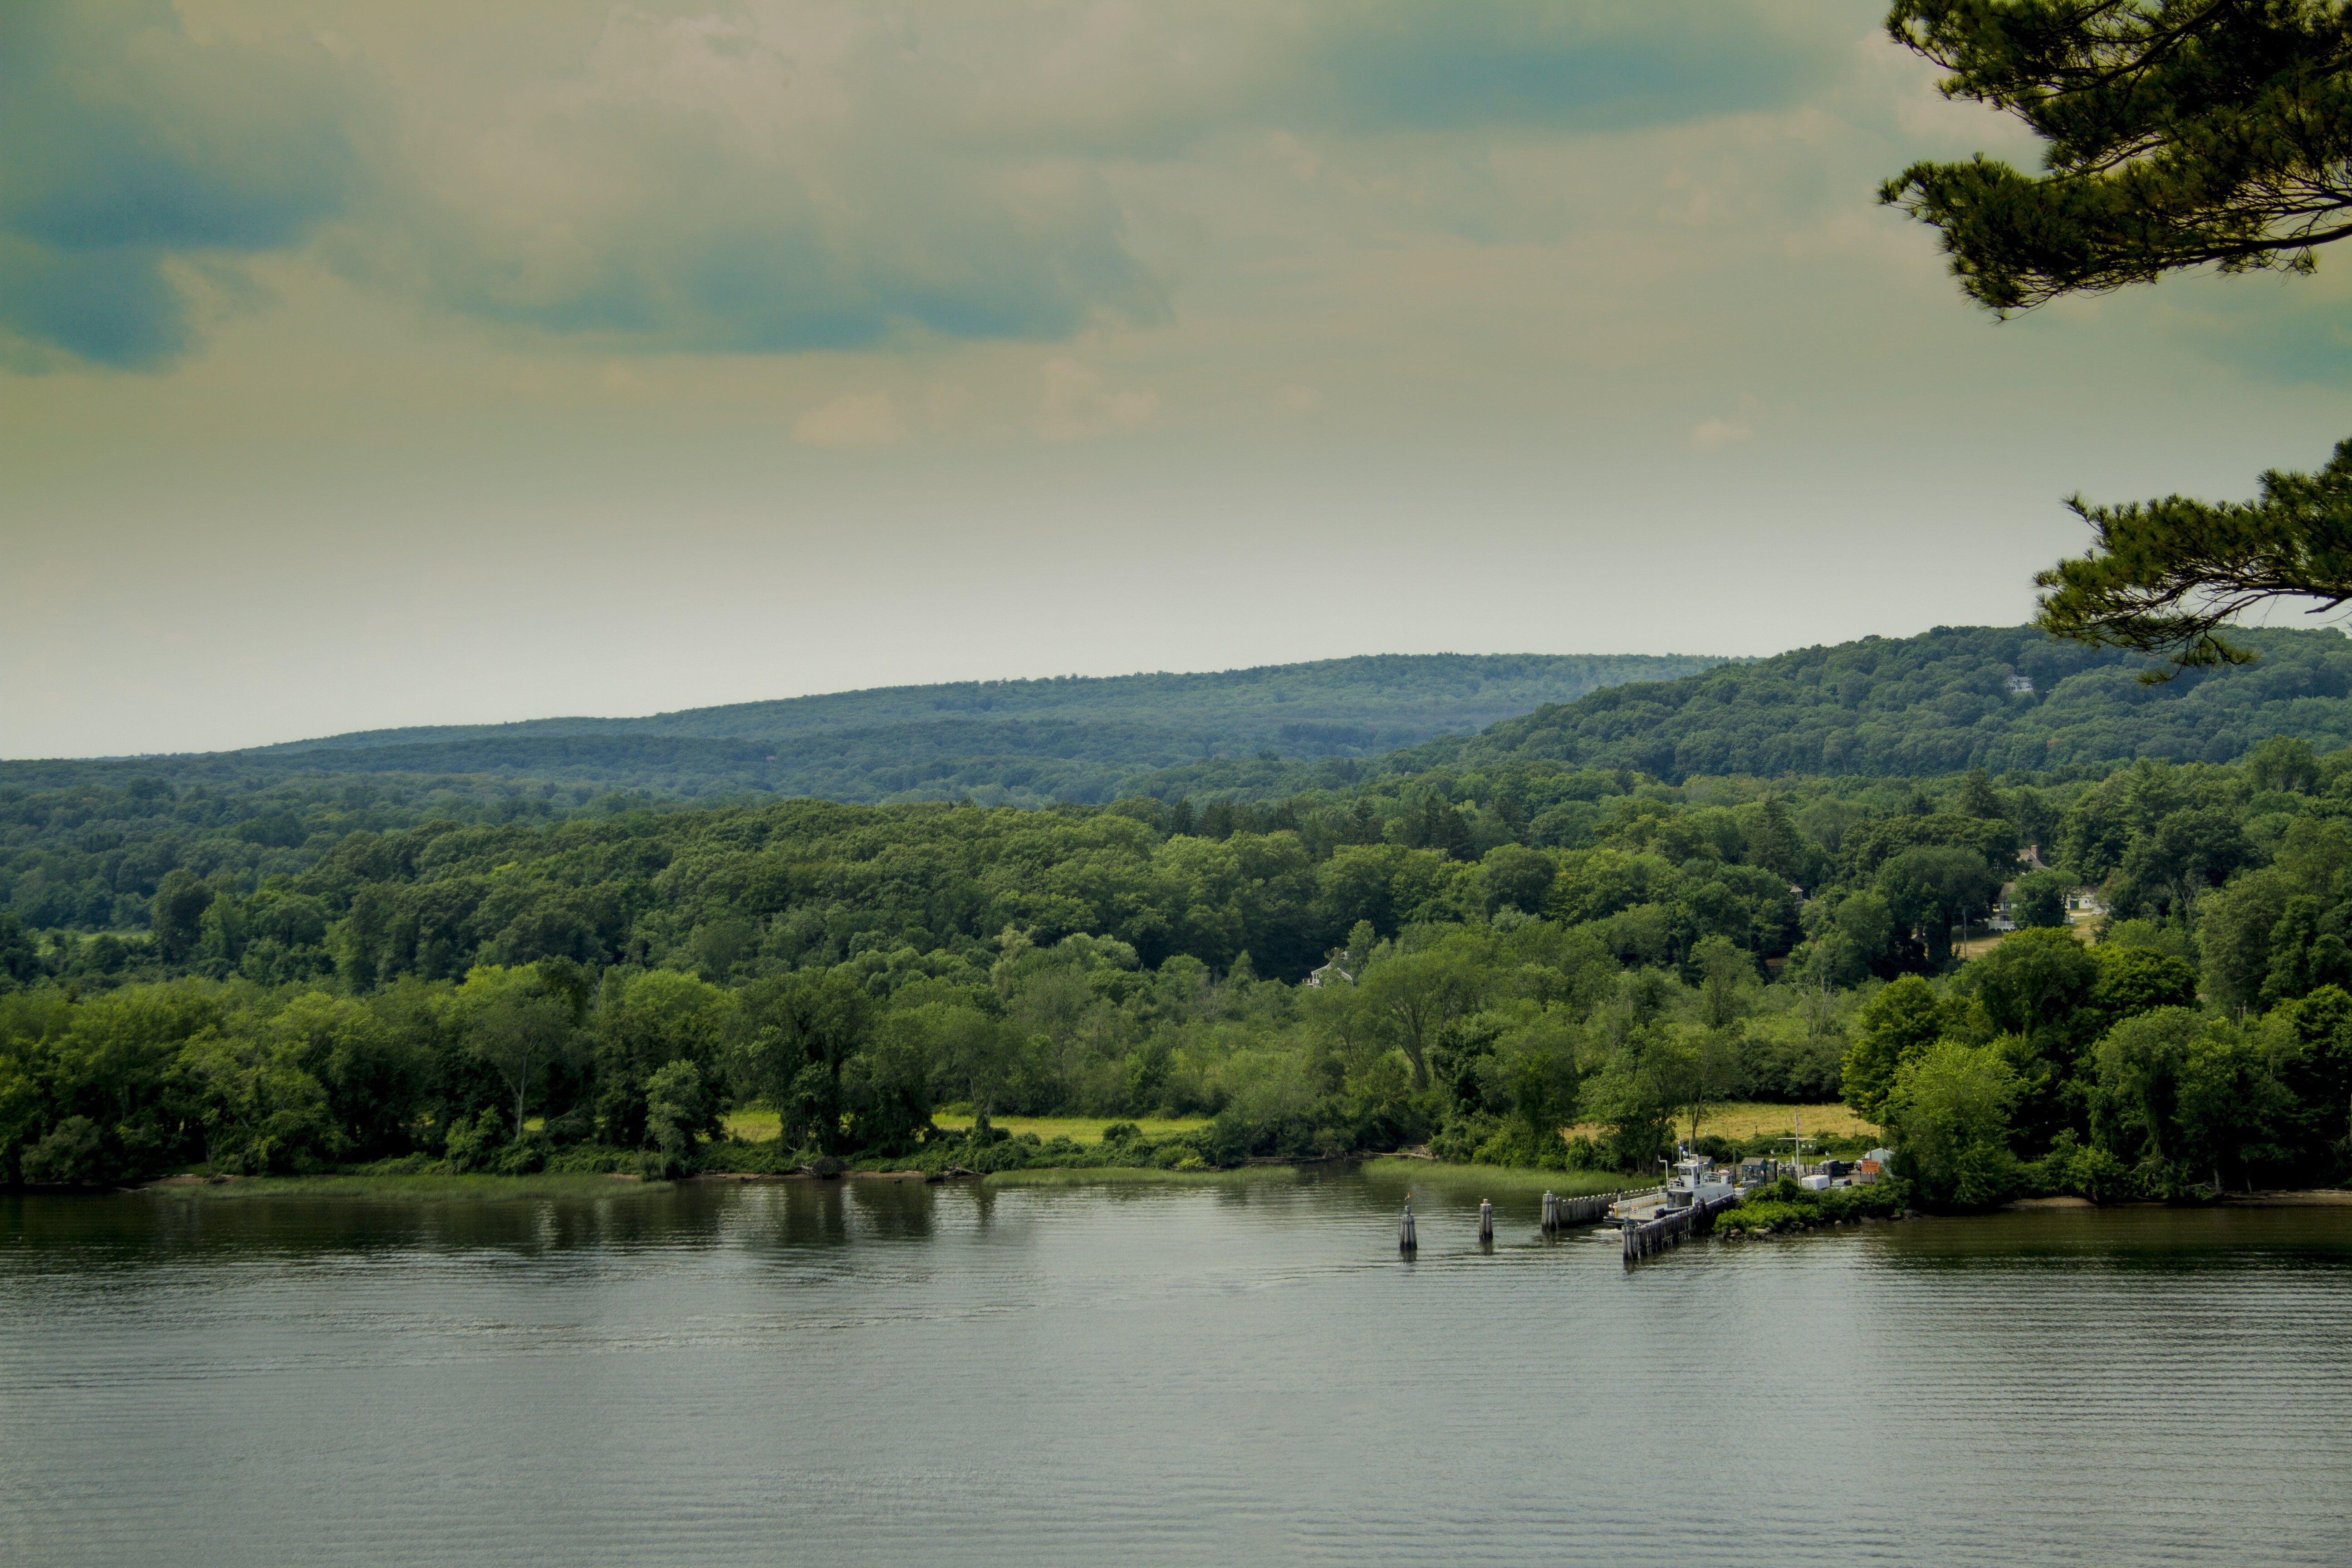
landscape, tree, water, nature, forest, creek, wilderness, mountain, dock, cloud, sky, boat, morning, shore, lake, pier, river, travel, dusk, rural, green, reflection, park, landmark, reservoir, attraction, body of water, outdoors, ferry, outside, hills, grey, habitat, loch, rural area, landform, natural environment, geographical feature, atmospheric phenomenon